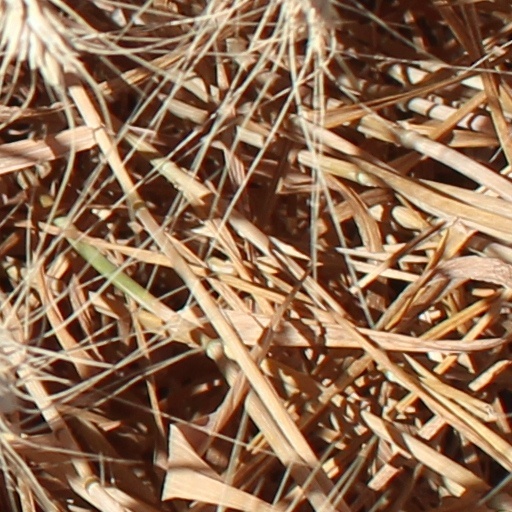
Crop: wheat